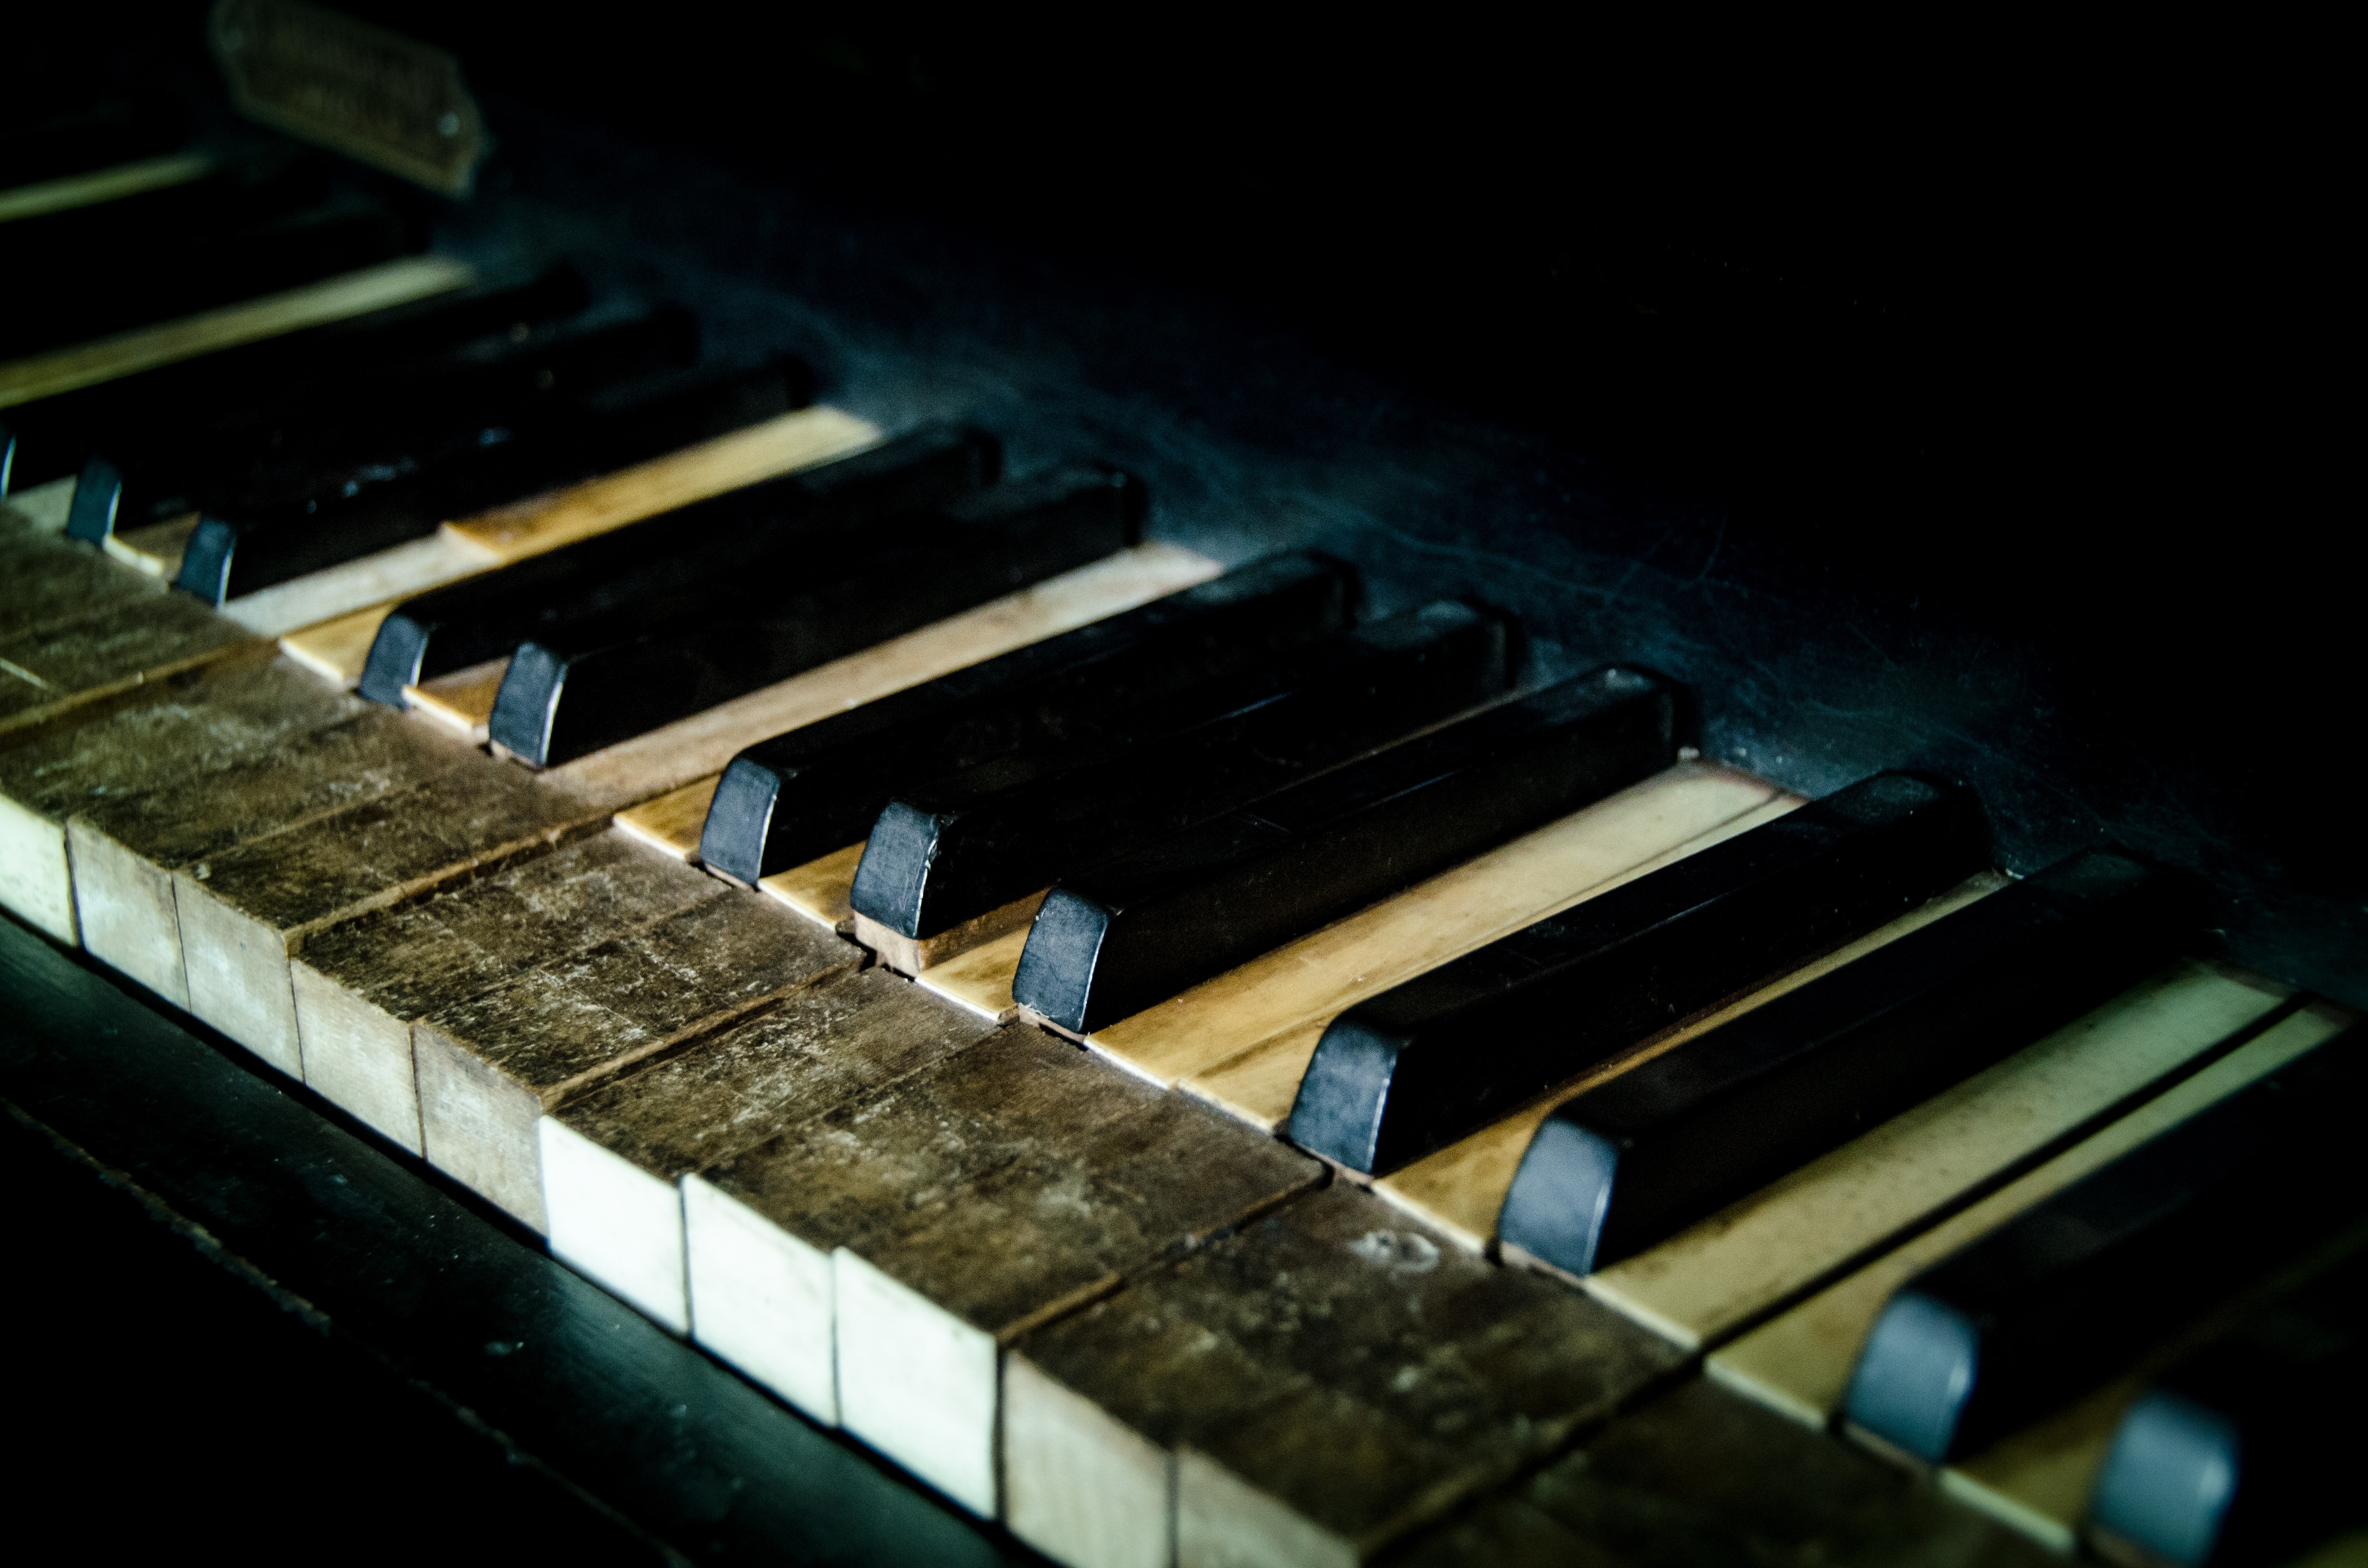
music, keyboard, technology, antique, color, instrument, piano, note, musical instrument, close up, ivory, keys, classic, pianist, string instrument, electronic device, musical keyboard, computer component, player piano